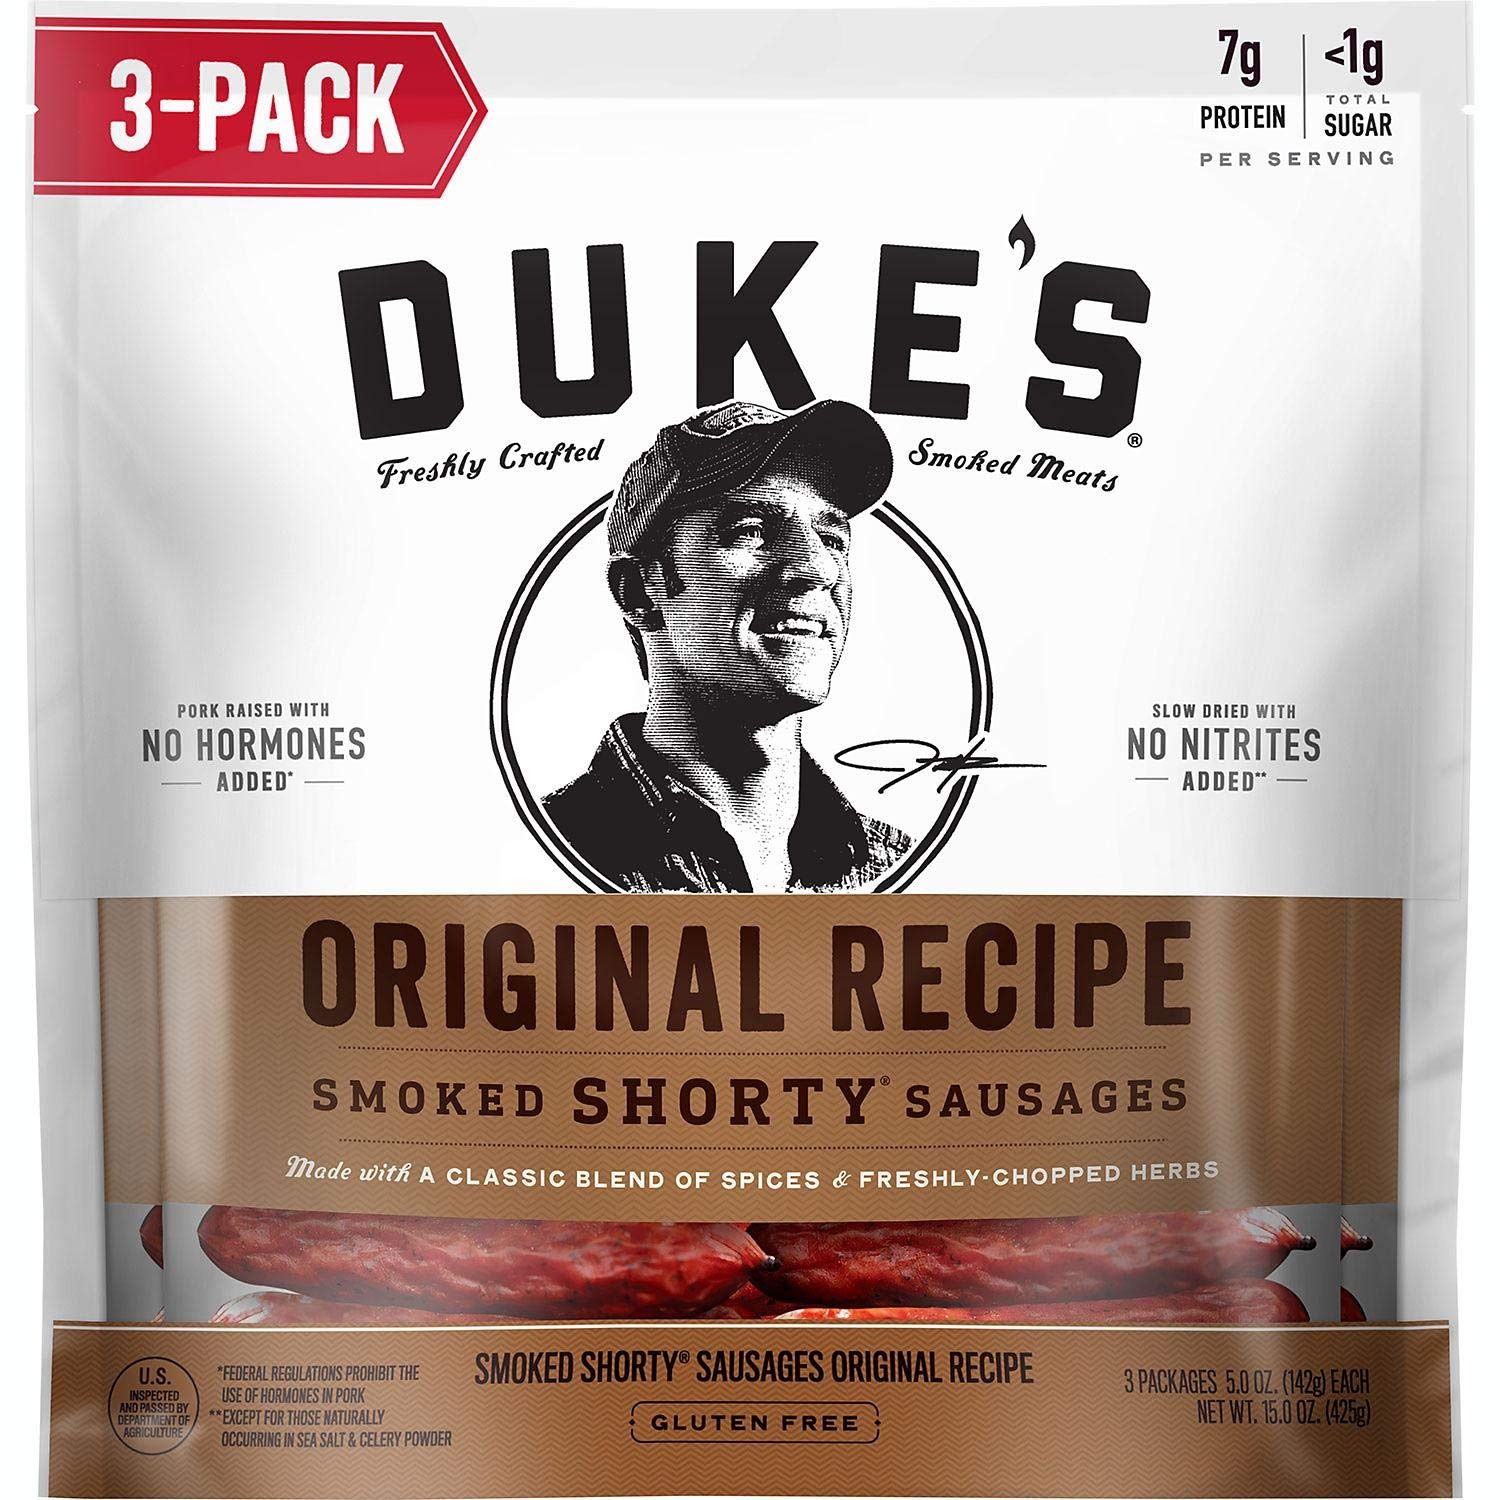
Item Name: [Pack of 3] Duke's Original Recipe Smoked Shorty Sausages - 5 Oz / Pack
Value: 15.0
Unit: Ounce

Price: 11.98